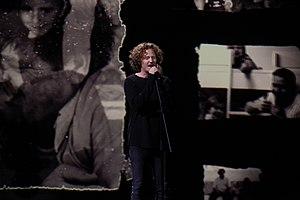
L'Allemagne est l'un des quarante-trois pays participants du Concours Eurovision de la chanson 2018, qui se déroule à Lisbonne au Portugal. Le pays est représenté par Michael Schulte et sa chanson You Let Me Walk Alone, sélectionnés via l'émission Unser Song für Lissabon. Michael Schulte terminera en 4ᵉ place avec un total de 340 points.